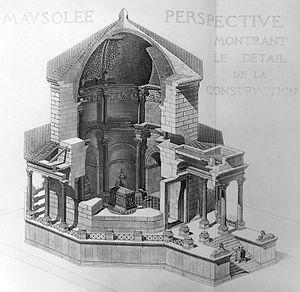
Le palais de Dioclétien est la résidence impériale fortifiée construite par l'empereur Dioclétien sur la côte dalmate pour s'y retirer après son abdication volontaire en 305. C'est l'un des édifices de l'Antiquité tardive les mieux conservés. Ces vestiges sont préservés dans le cœur historique de Split, en Croatie. Contrairement à une légende populaire, la ville — Spalatum en latin — doit son nom à celui de la cité grecque voisine d'Aspalathos — « buisson blanc » — et non au terme latin signifiant palais — palatium. L'empereur Dioclétien y a vécu l'essentiel des dernières années de sa vie et, à sa mort, son corps a été déposé dans un sarcophage placé dans le mausolée qu'il y avait fait construire.